Lada Niva

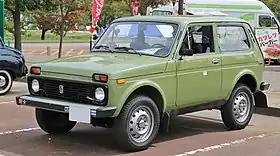
1987 Lada Niva

The Lada Niva Legend, formerly called the Lada Niva, VAZ-2121, VAZ-2131, and Lada 4×4, is a series of four-wheel drive, small (hatchback), and compact (wagon and pickup) off-road cars designed and produced by AvtoVAZ since 1977. Initially aimed at the rural market, later models also targeted urban users. The three- and later five-door 4×4 hatchbacks were sold under the Lada marque in many markets, and have been in continuous production since 1977.